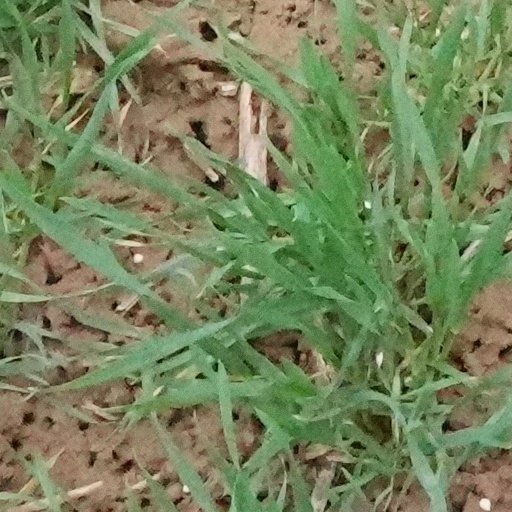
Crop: wheat